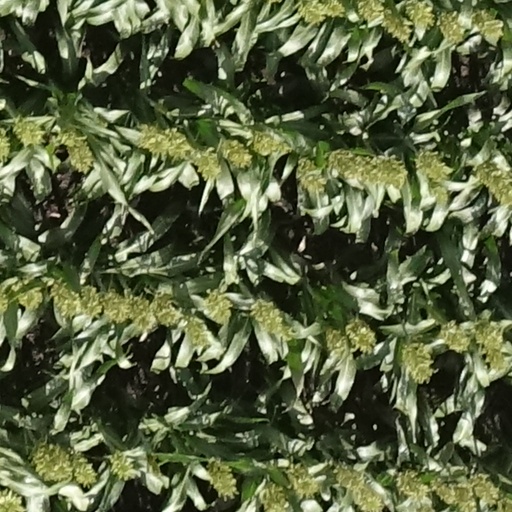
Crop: sorghum